No. 6 Commando

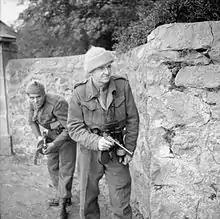
Two men in uniforms advance behind a wall carrying weapons

In October, when the commandos were reorganised into "Special Service" battalions underneath the overarching Special Service Brigade, No. 6 Commando was amalgamated with No. 5 Commando and became a company-sized element in the 5th Special Service Battalion under Fetherstonhaugh's command and based at Helensburgh in Scotland. In March 1941, following a reversal in War Office thinking, the battalion was broken up again into its constituent parts and No. 6 Commando was reorganised as a battalion equivalent unit, albeit with six troops instead of the original 10.